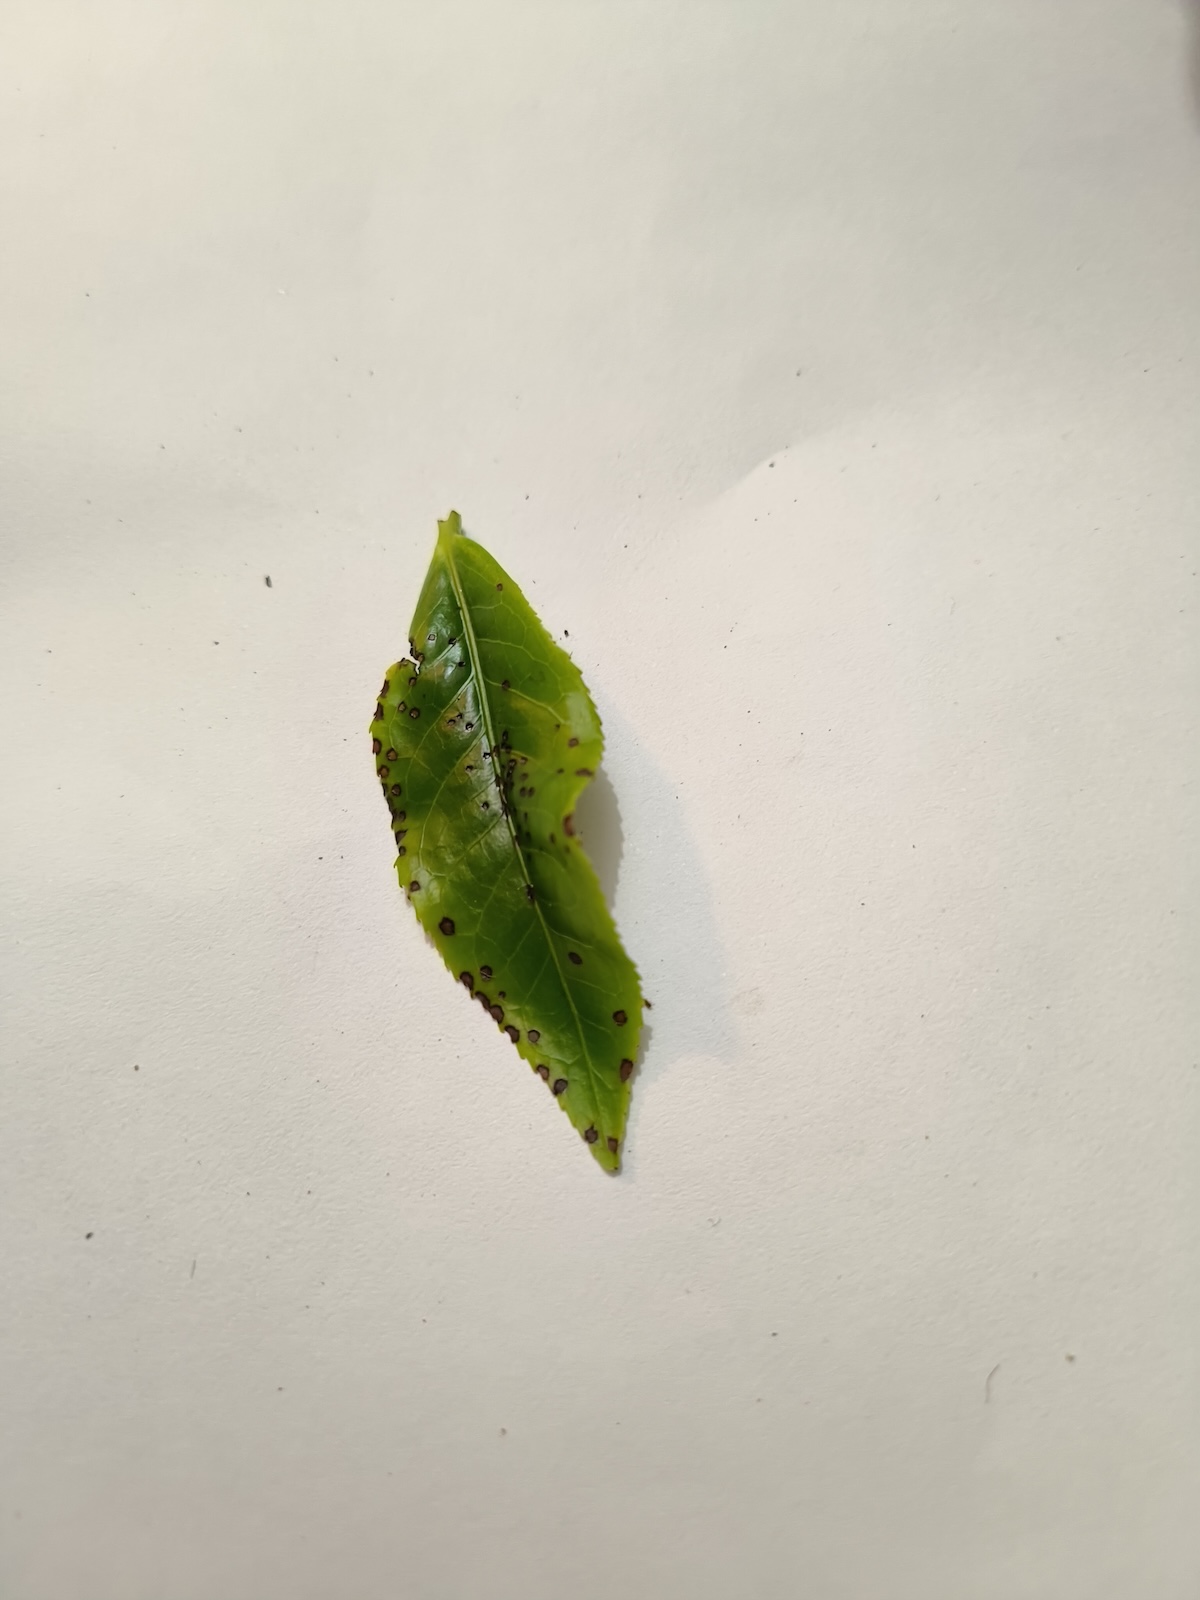
Label: Helopeltis